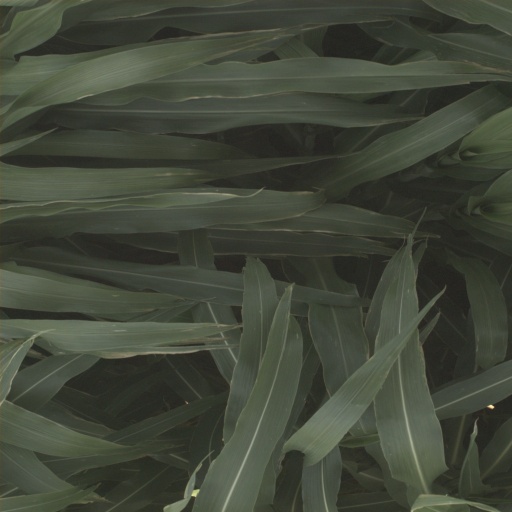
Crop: sorghum